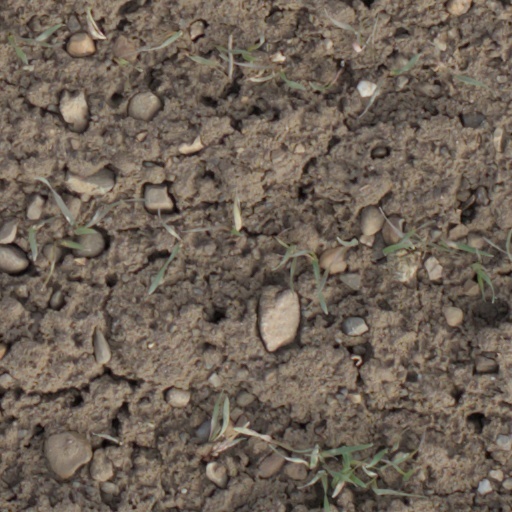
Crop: wheat